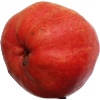
Label: Pear Red 1